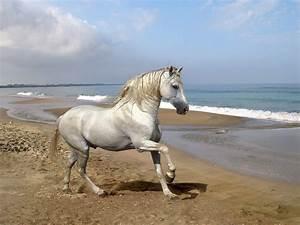
horse